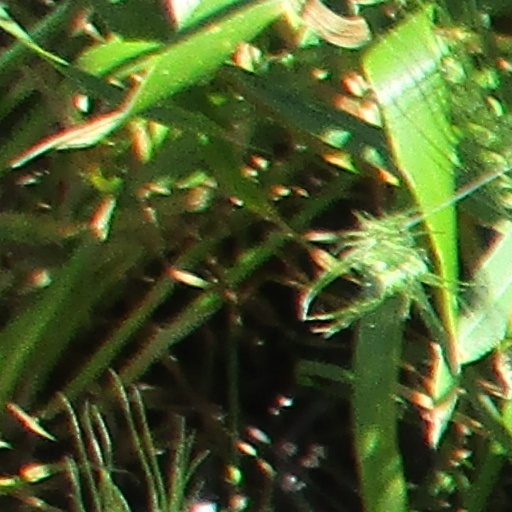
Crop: wheat